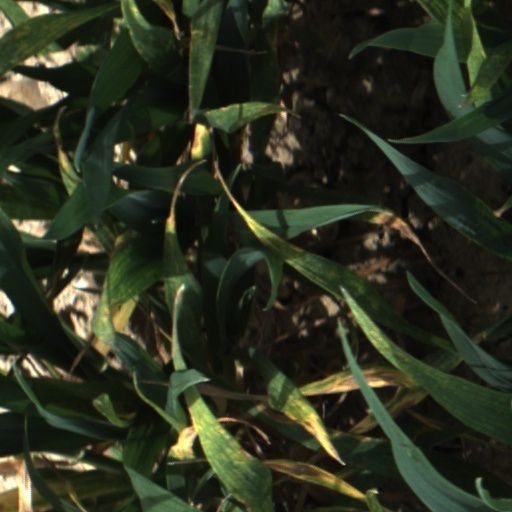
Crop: wheat